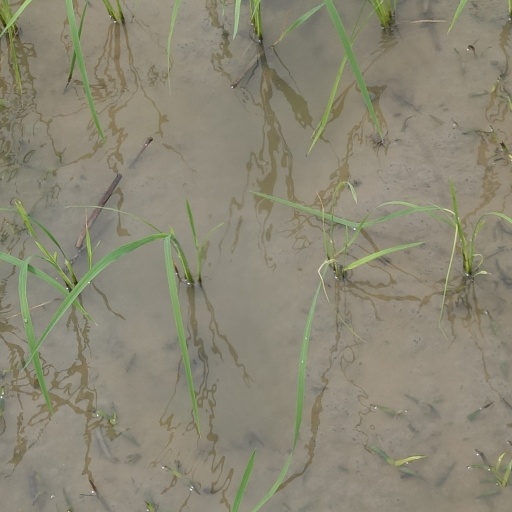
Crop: rice